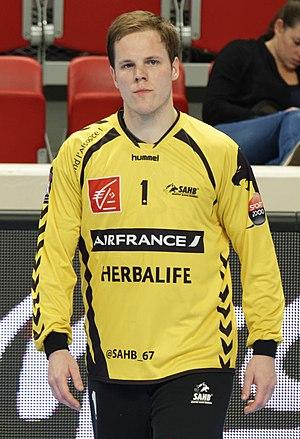
Rencontre de la 20e journée de LNh entre le PSG Handball et Sélestat. A Coubertin, le 08 avril 2015.